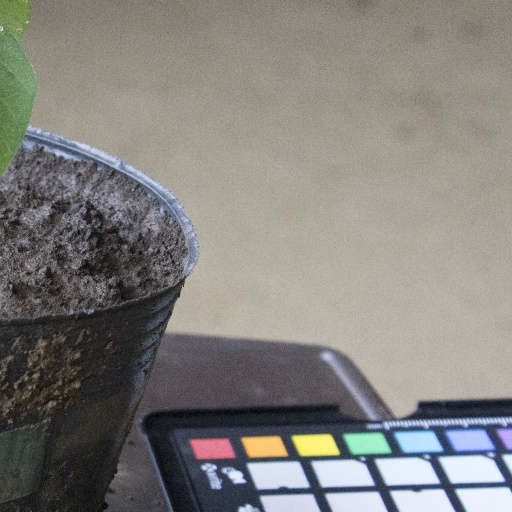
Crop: soybean